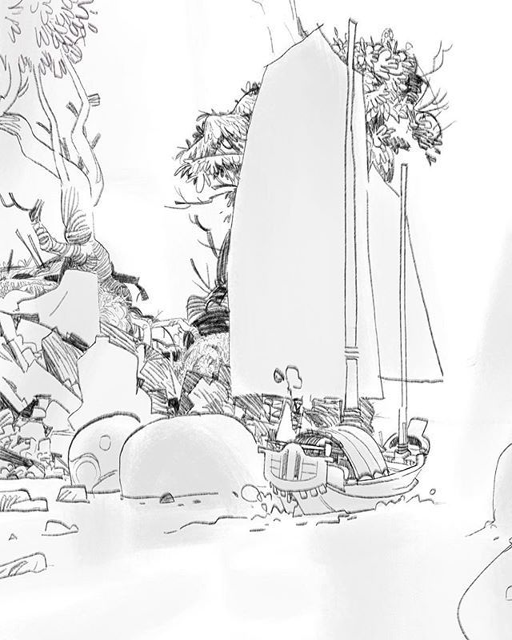
traded some late night sleep for art